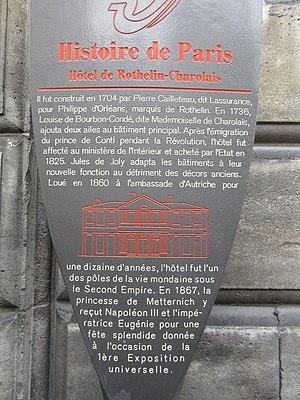
Panneau Histoire de Paris
Les panneaux « Histoire de Paris » sont des panneaux d'information installés dans les rues de Paris devant certains des monuments parisiens.
L'hôtel de Rothelin-Charolais, situé à Paris au nᵒ 101 rue de Grenelle, est un hôtel particulier construit vers 1703 pour Philippe d'Orléans, marquis de Rothelin. Il est attribué à Pierre Cailleteau dit Lassurance.